Alabama State Route 205

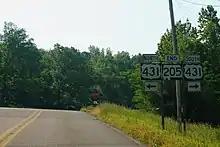
Southern terminus in Sardis City

The southern terminus is at an intersection with US 431 in Sardis City. From this point, the highway travels in a northerly direction through Boaz and Albertville prior to turning to the northwest en route to its northern terminus at another intersection with US 431 near Guntersville.